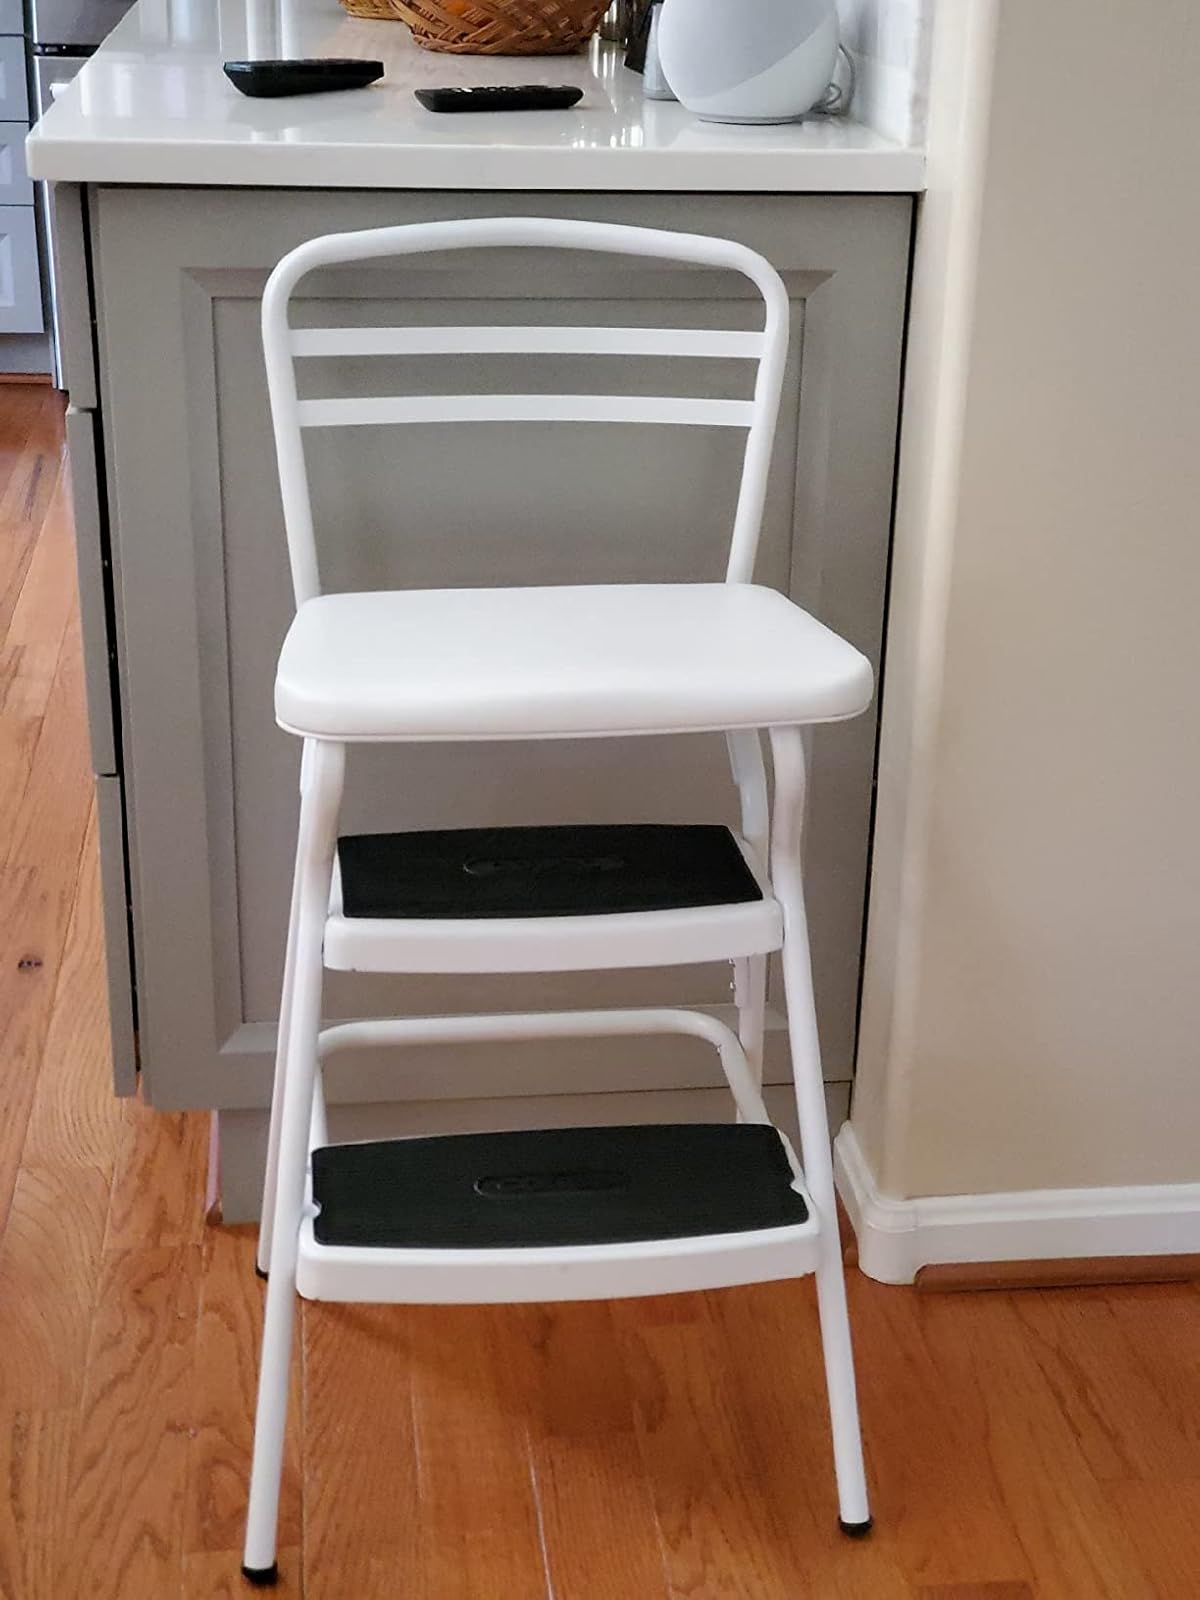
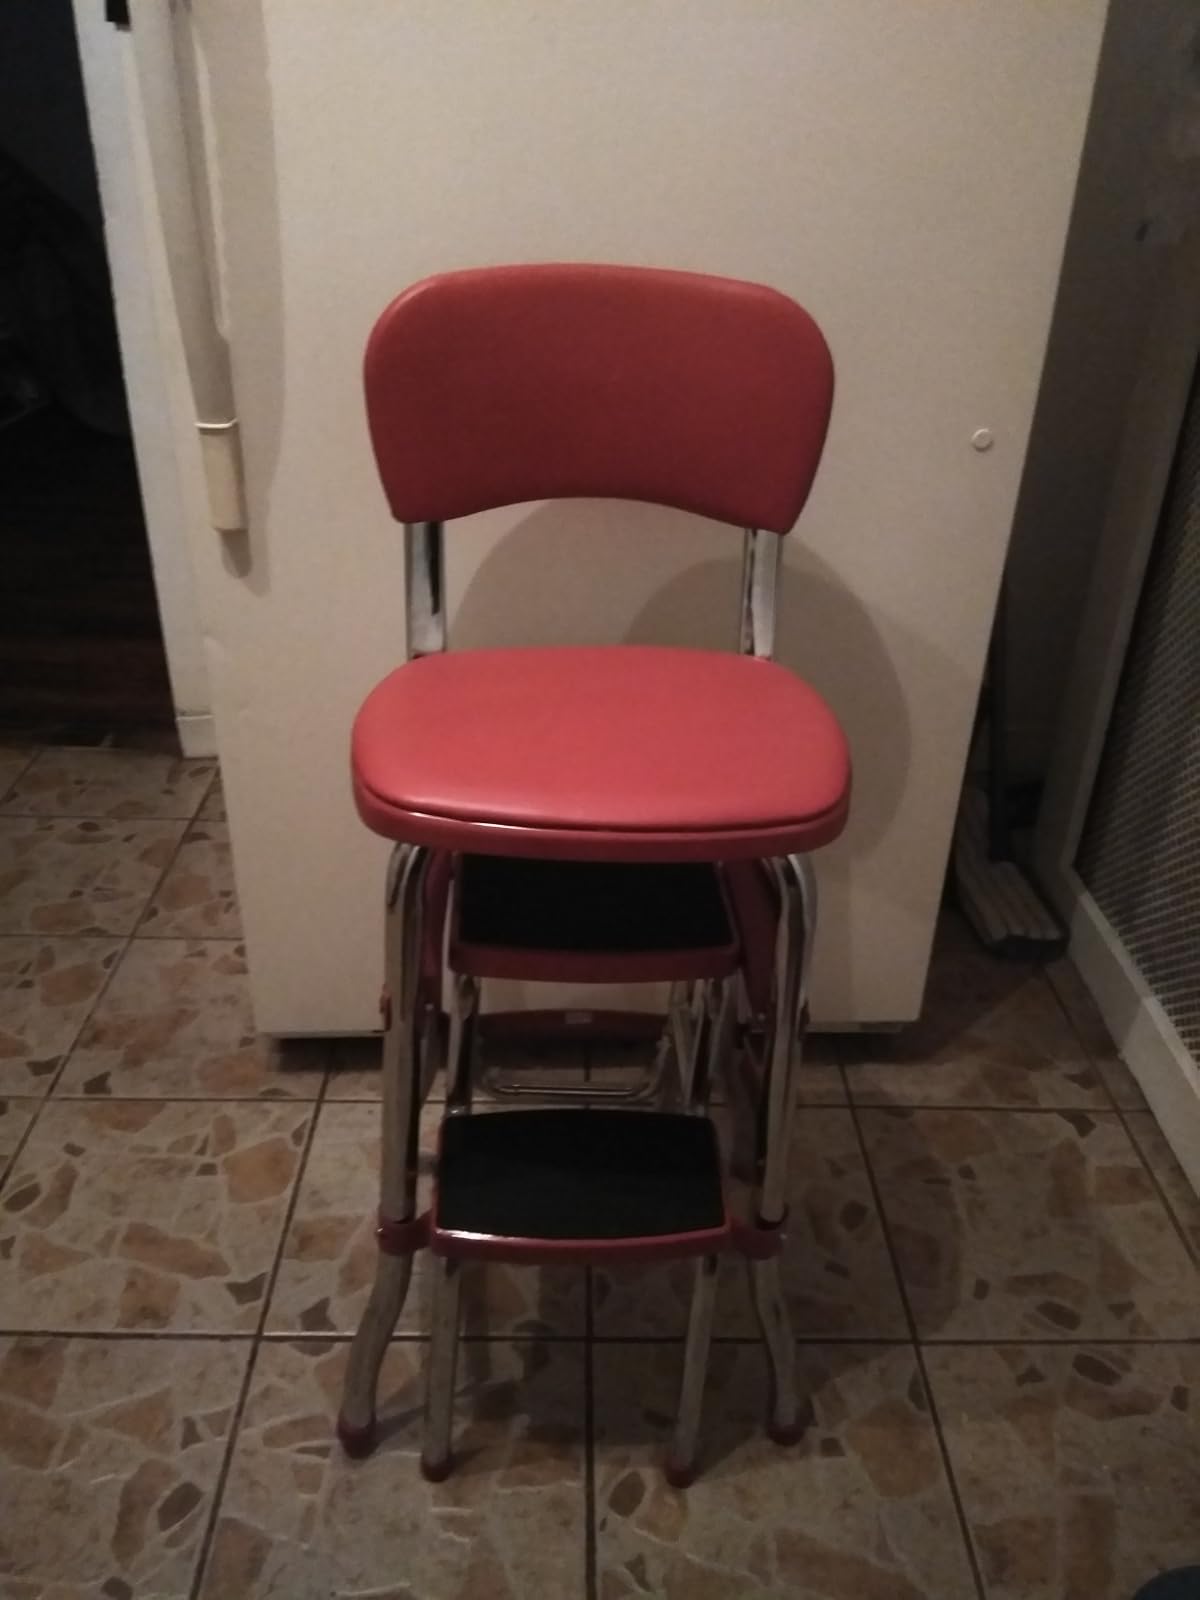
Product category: items_chair
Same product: no